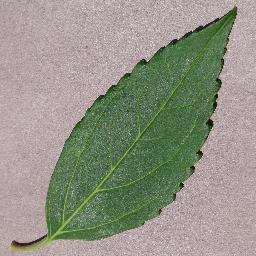
Label: Cherry___healthy